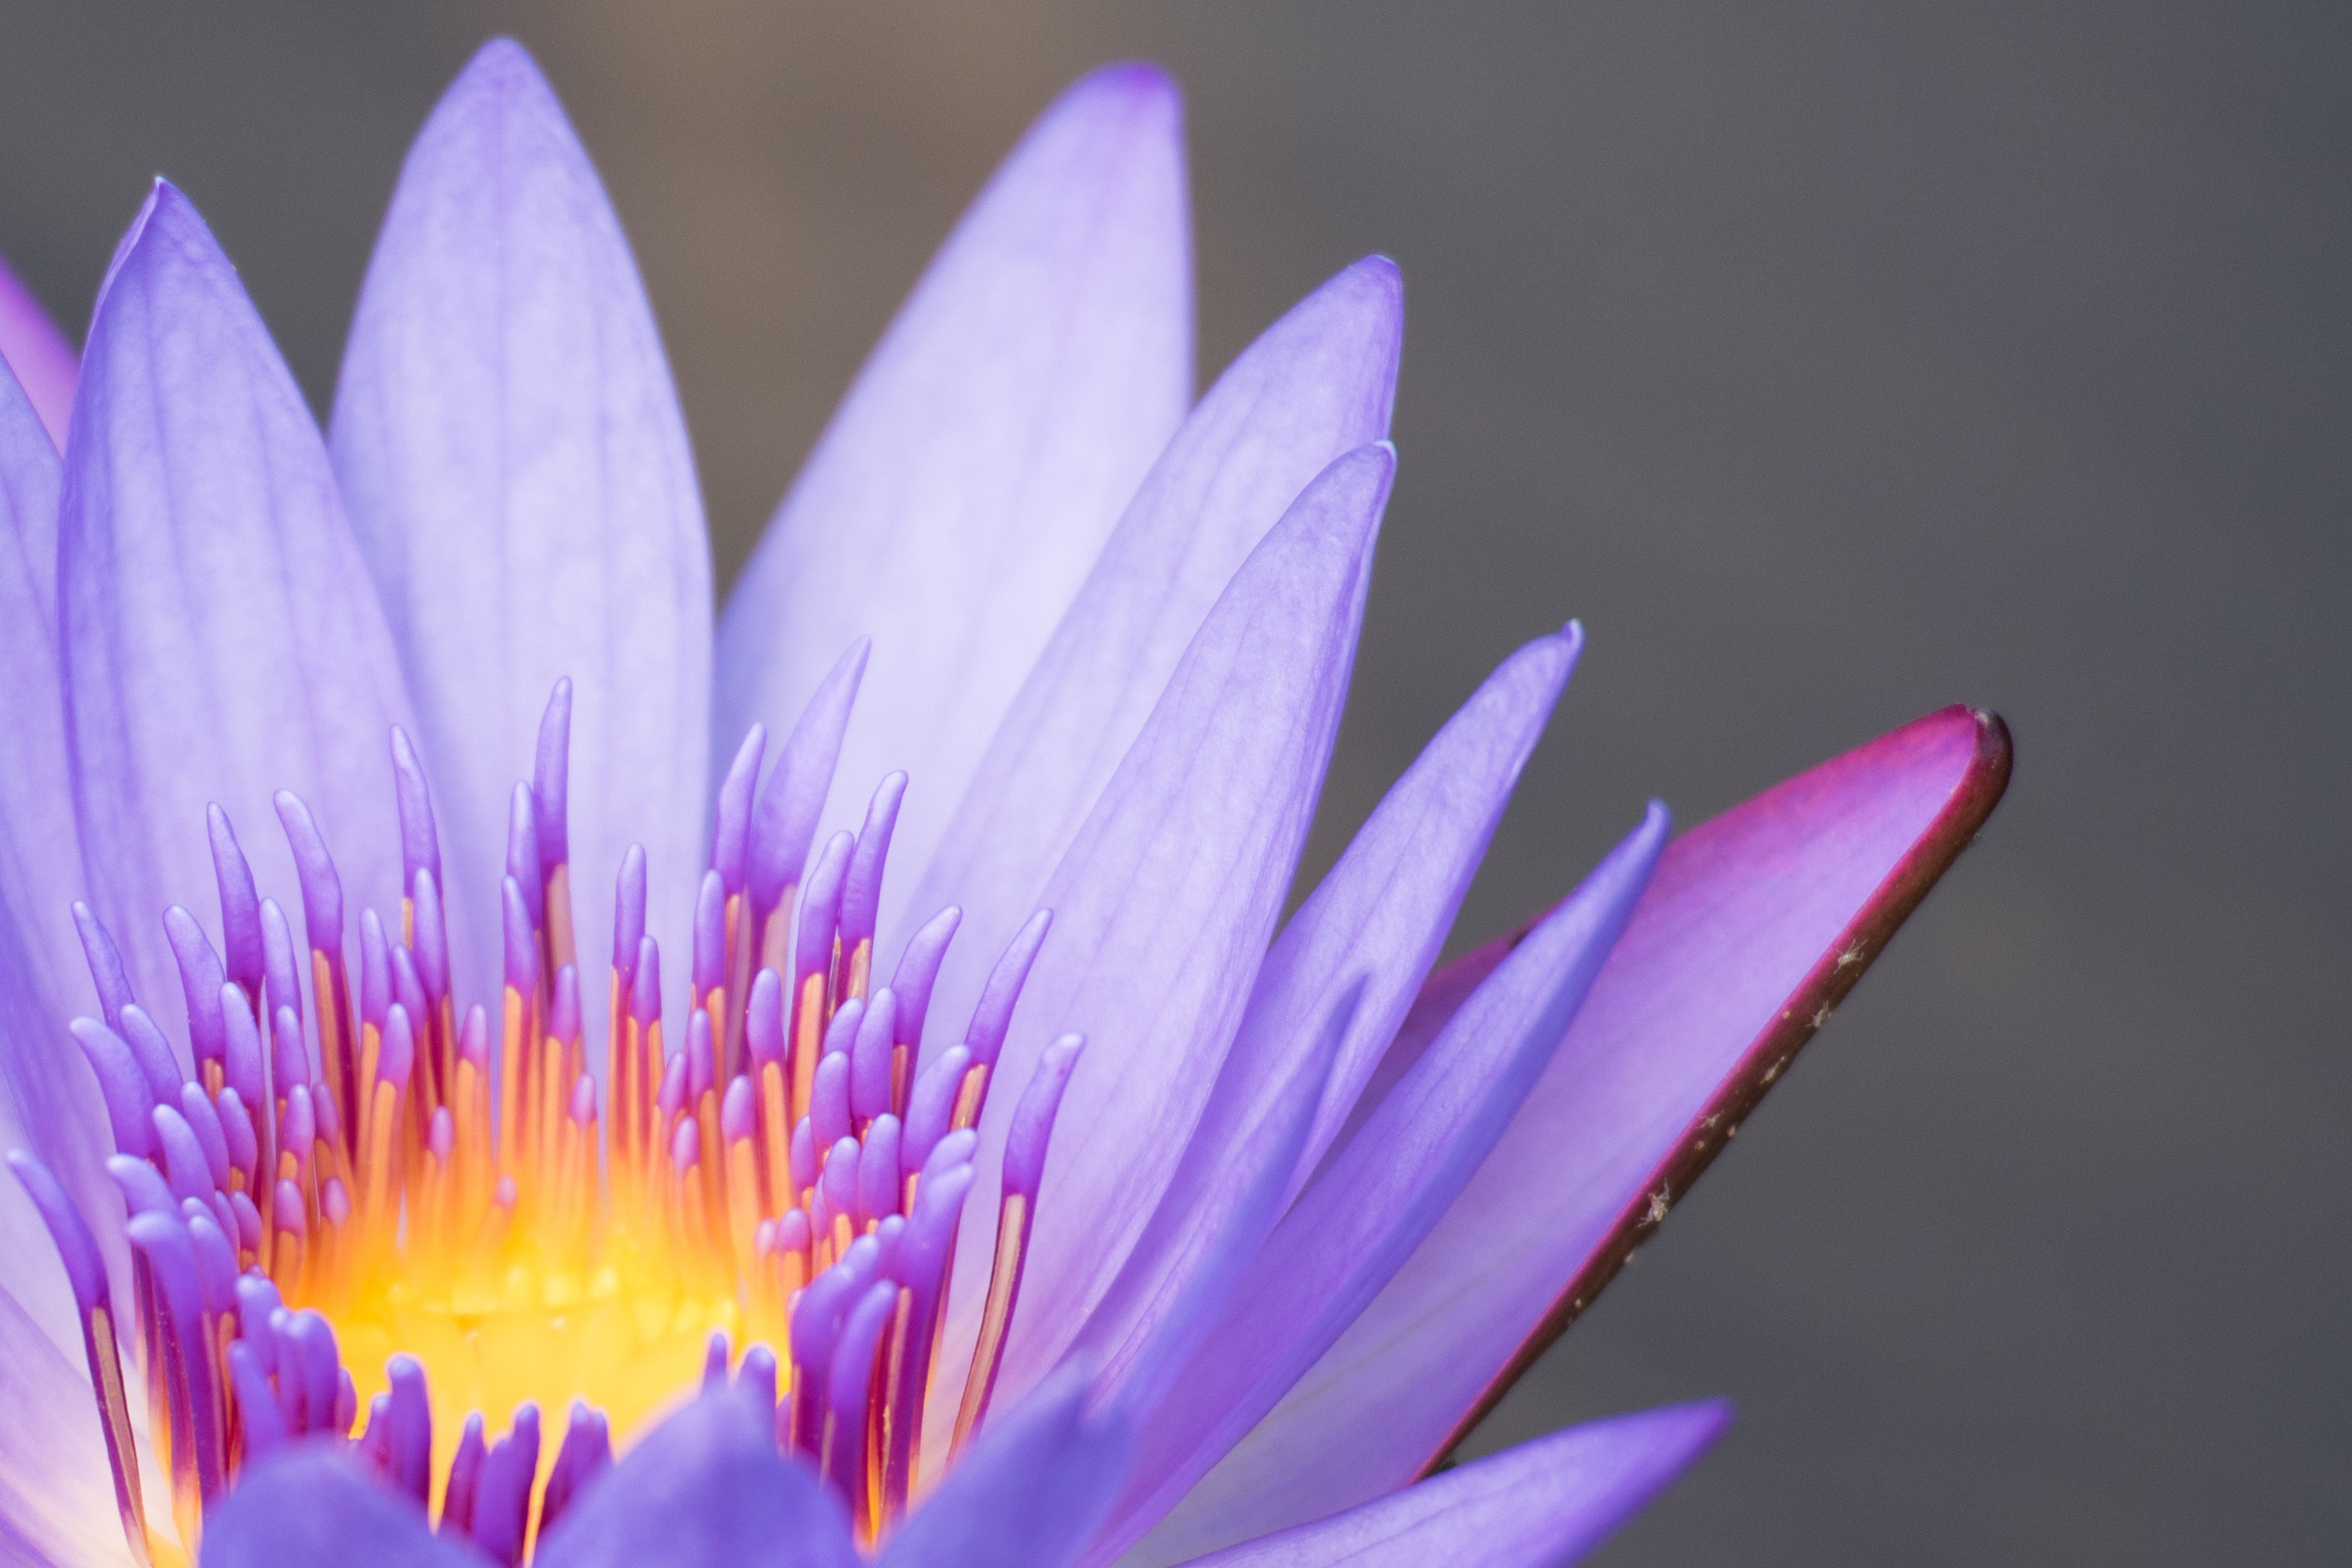
petal, flower, purple, aquatic plant, violet, blue, water lily, plant, close up, pink, macro photography, fragrant white water lily, flowering plant, lotus, sacred lotus, lotus family, pollen, wildflower, annual plant, herbaceous plant